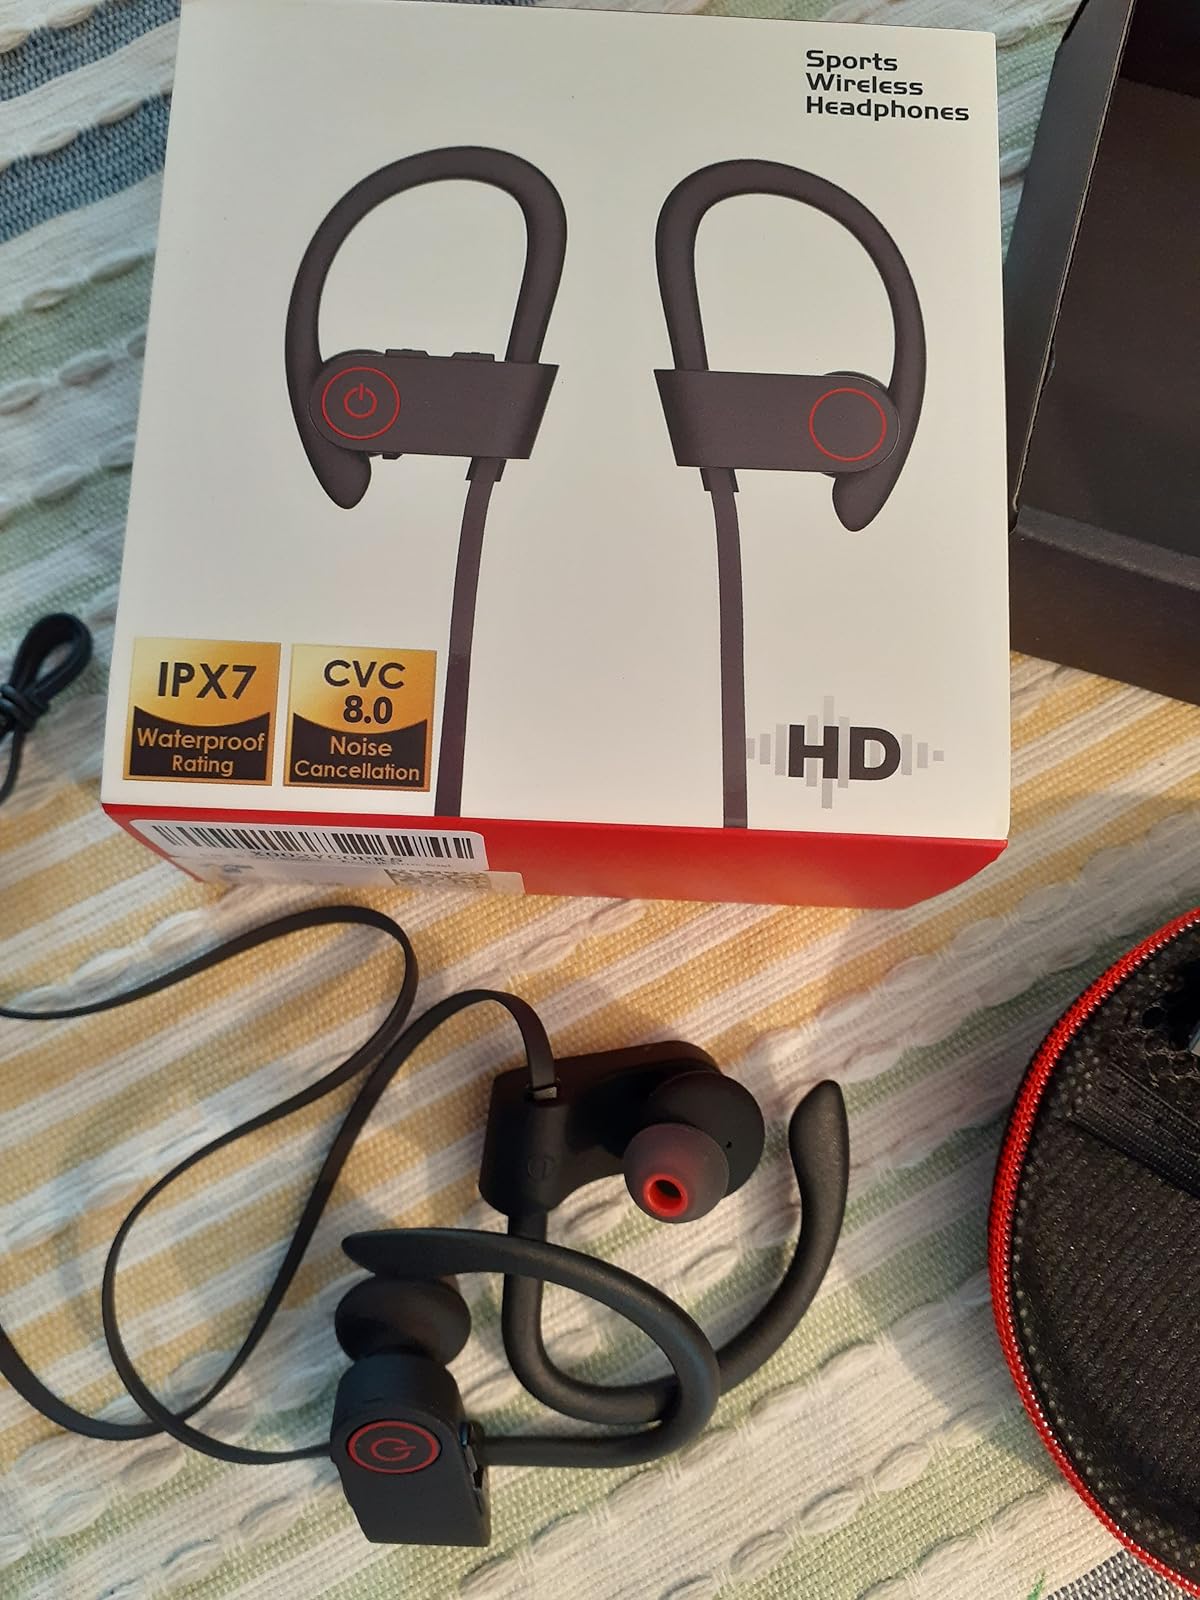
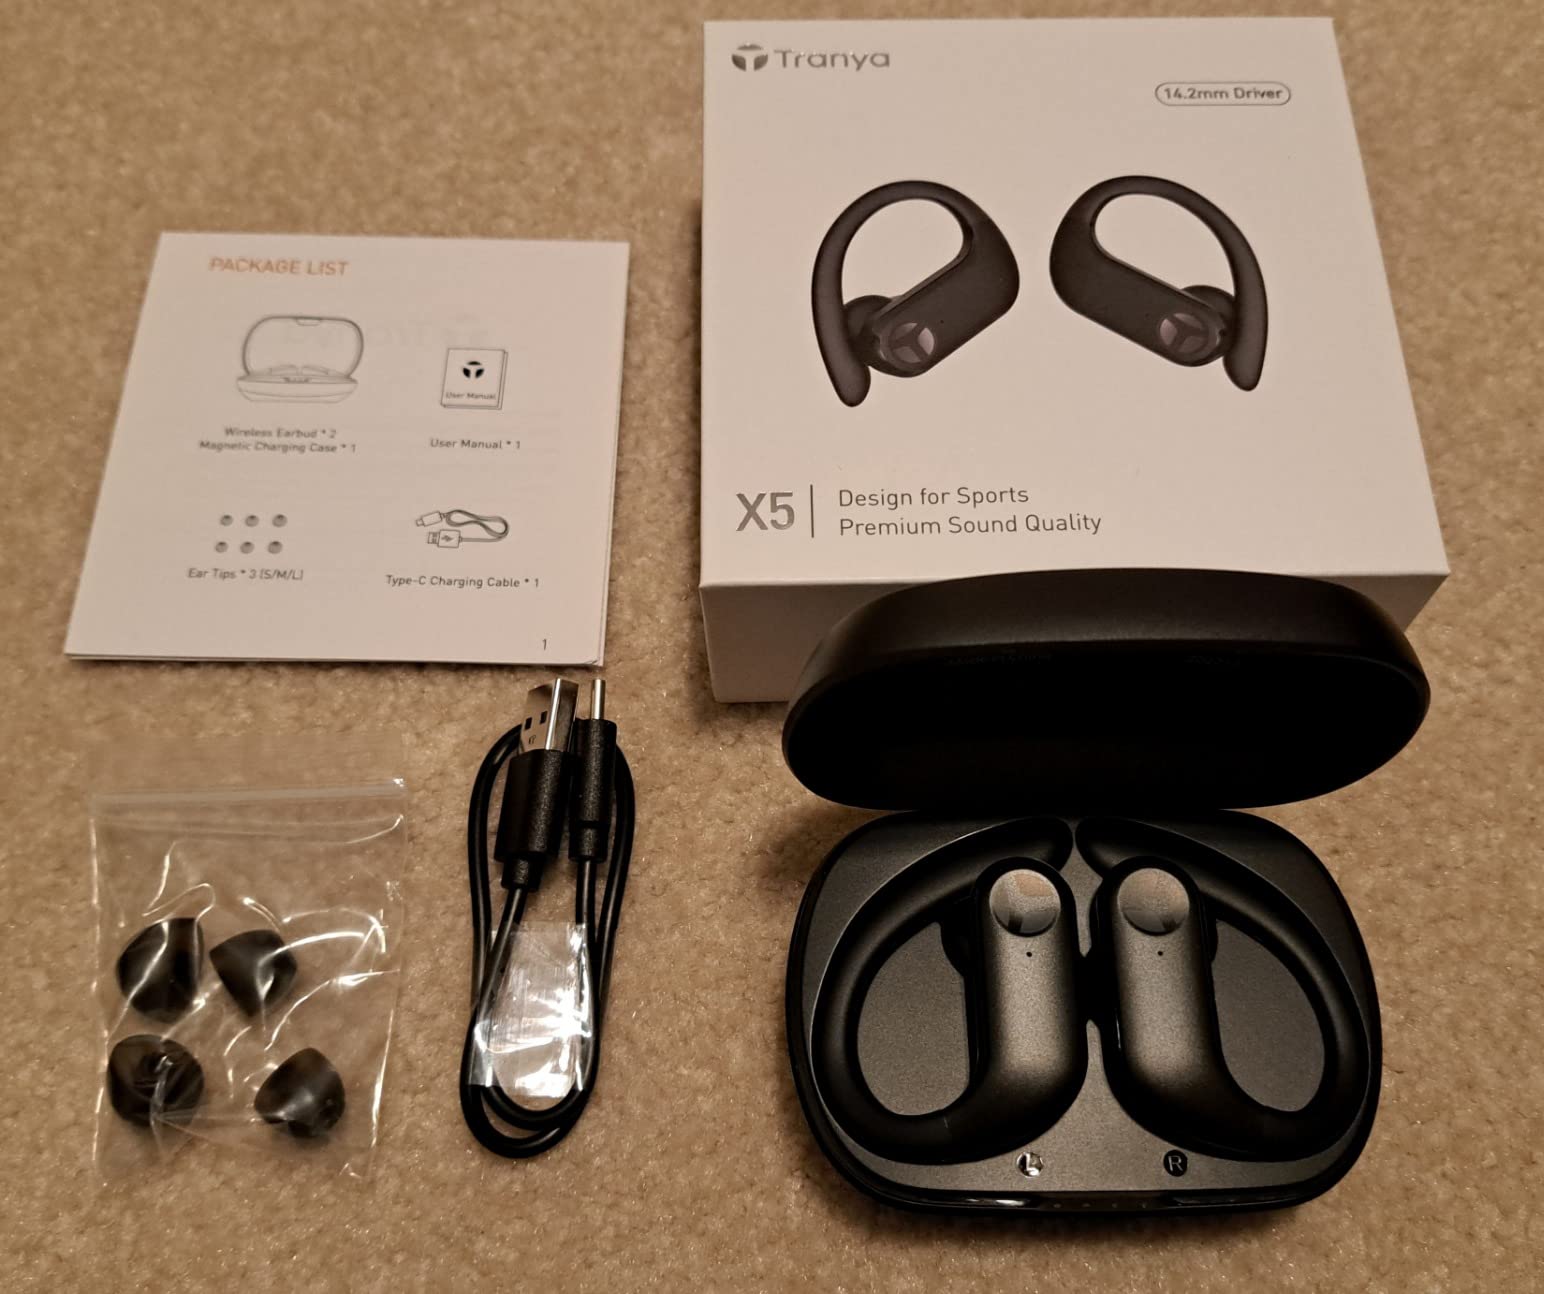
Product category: earbuds
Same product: no